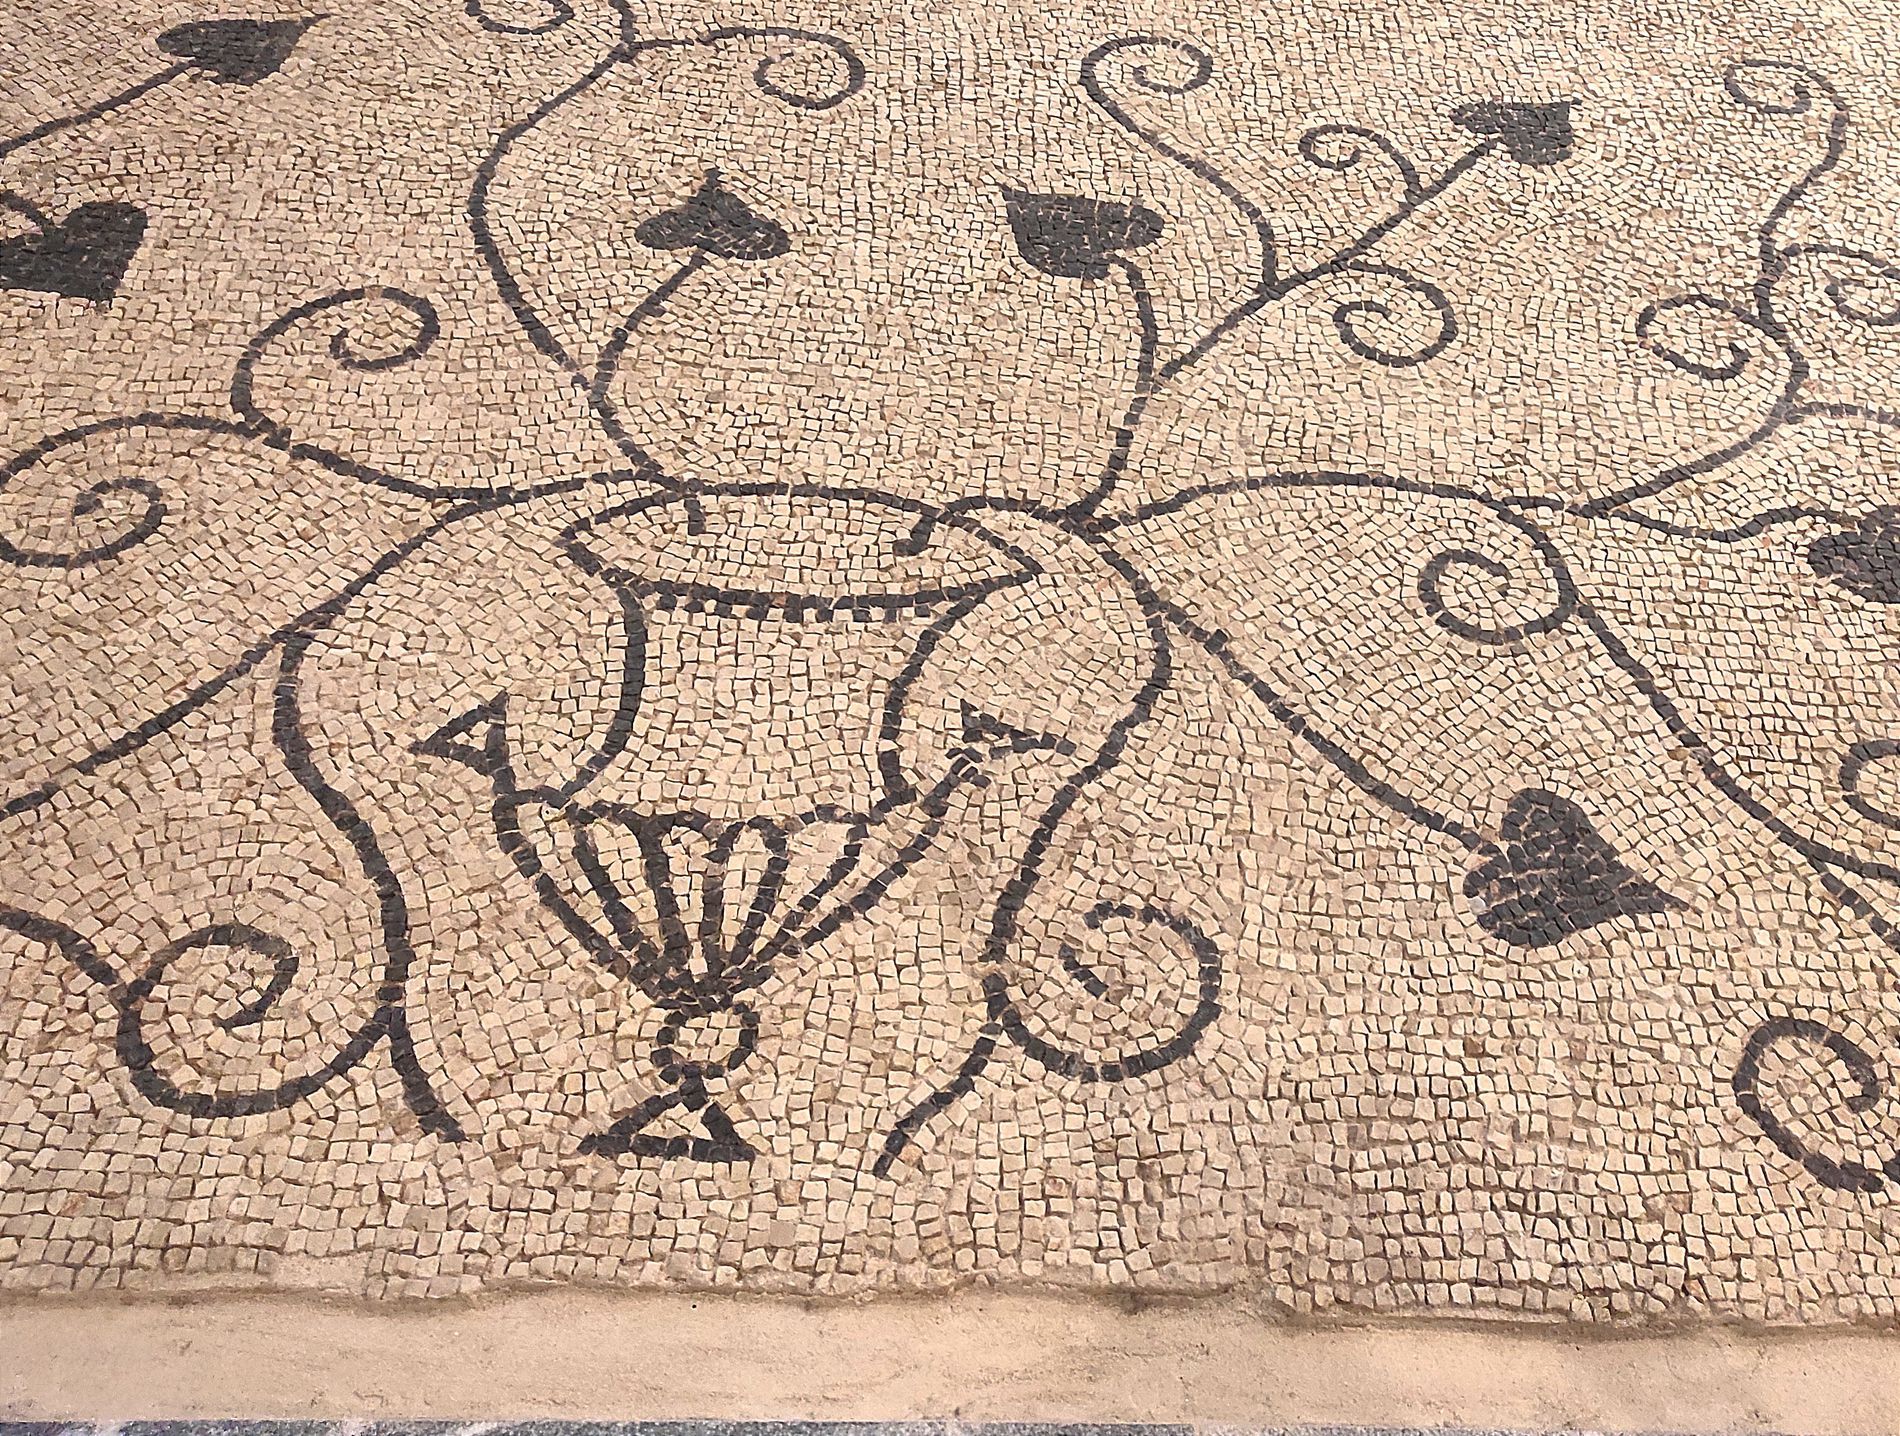
mosaic art.
The image shows a shot taken to a mosaic pattern. the pattern shows a pattern of a cup with plants coming out of it. the used material for making these patterns is stone.
The image shows a shot taken to a mosaic pattern made by using stones with the same colors. the pattern here shows a cup with plants coming out of it. the pattern looks surreal and not very symmetrical. The colors used are just off-white and black making it look minimalistic.
Labels: Home Decor, Rug, Art, Person, Mosaic, Tile, Face, Head
Camera: Xiaomi Redmi Note 9 Pro
Aperture: F1.9
Exposure: 1/33 sec
ISO: 1512
Focal length: 5.4 mm